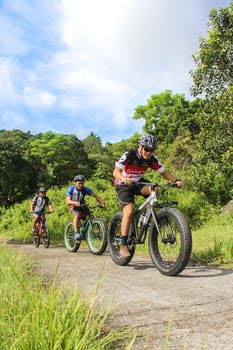
Label: No Watermark